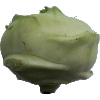
Label: Kohlrabi 1